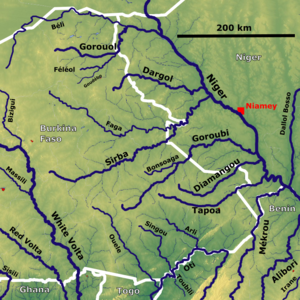
Le Gorouol est une rivière intermittente d'Afrique sahélienne qui coule au Burkina Faso et au Niger. C'est un affluent du fleuve Niger en rive droite.
Le Goroubi est une rivière d'Afrique qui coule au Burkina Faso et au Niger. C'est un affluent du fleuve Niger en rive droite.
La Tapoa est une rivière, affluent en rive droite du Niger.